Wejherowo

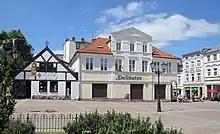
An 18th-century timber-framed home ("left")

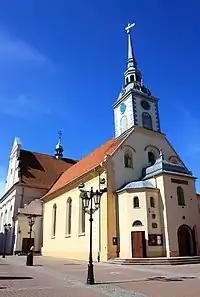
Trinity Church, 1754-1755

The local football club is Gryf Wejherowo. It competes in the lower leagues.